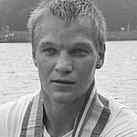
Age: 22